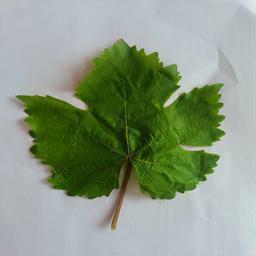
Label: Healthy Leaves